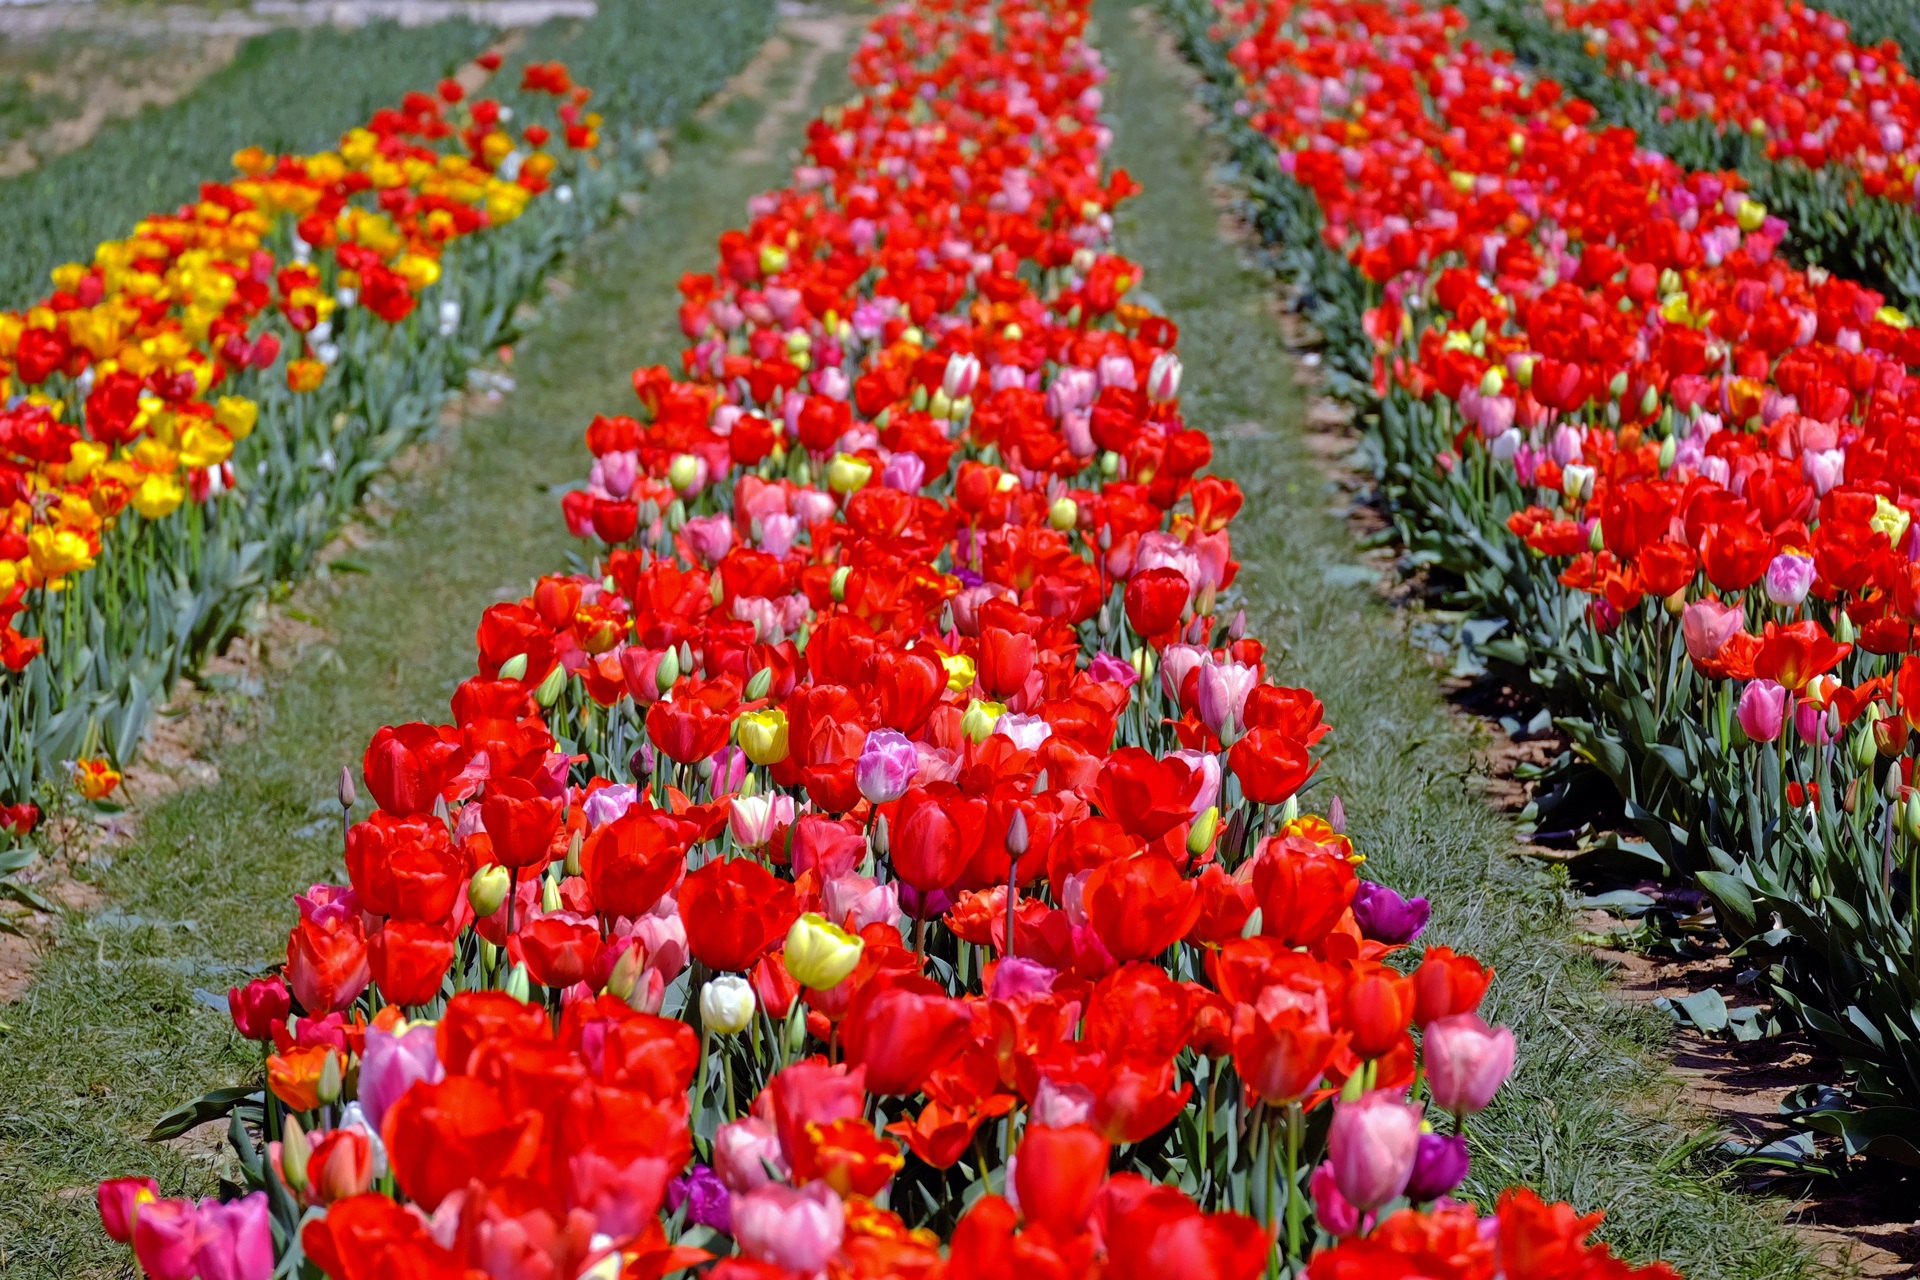
plant, field, flower, petal, bloom, tulip, spring, red, color, colorful, flowers, tulips, many, flowering plant, lily family, annual plant, land plant